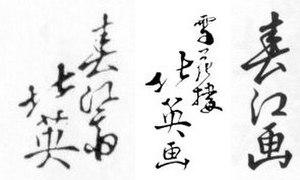
Shunbaisai Hokuei, aussi connu sous le nom Shunkō III, est un dessinateur japonais d'estampe sur bois de style ukiyo-e actif à Osaka de 1824 à 1837 environ. Il est élève de Shunkōsai Hokushū. Hokuei peint le plus souvent des portraits de l'acteur de théâtre kabuki Arashi Rikan II et la qualité tant du dessin que de la peinture est remarquable. Il meurt en 1837.